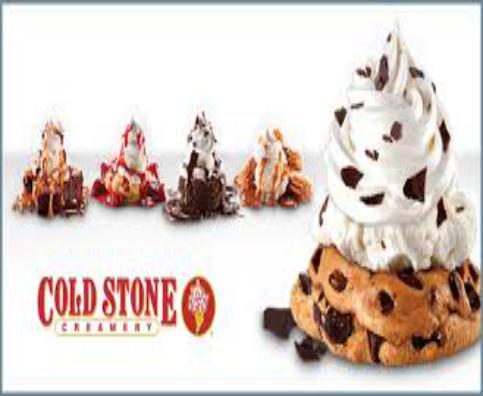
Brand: Cold Stone Creamery
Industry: Food